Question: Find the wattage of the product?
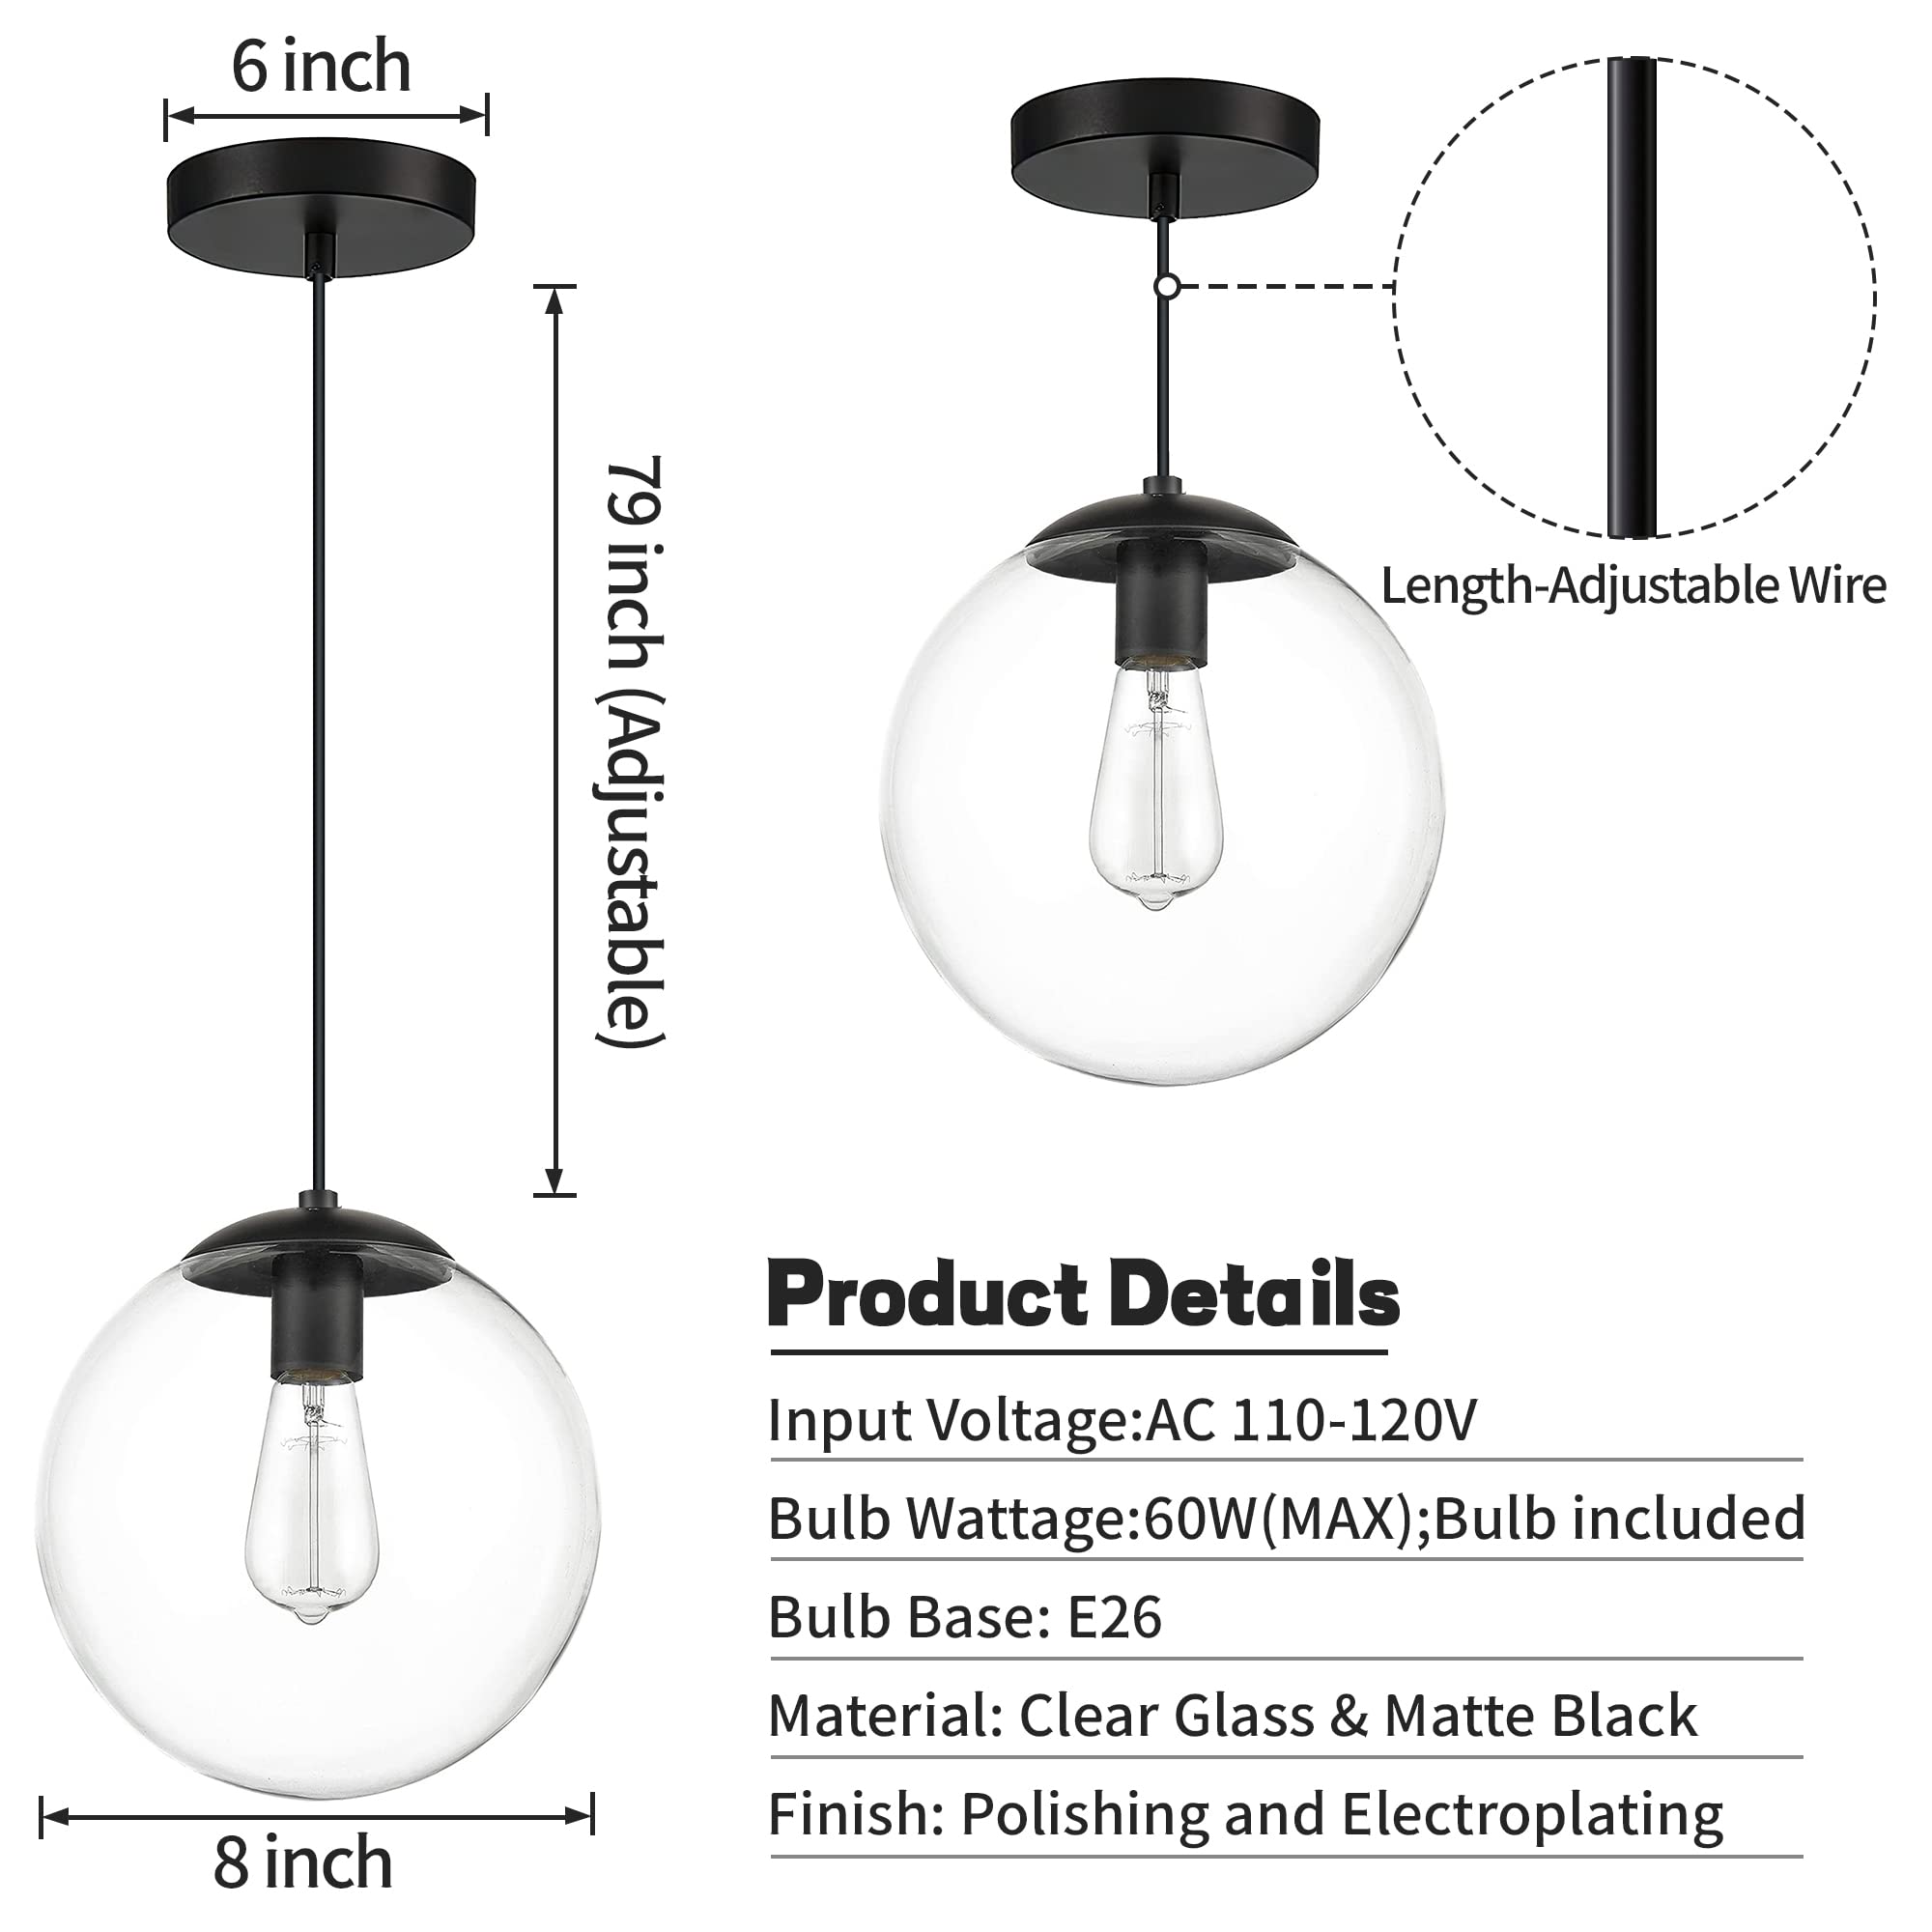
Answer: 60.0 watt